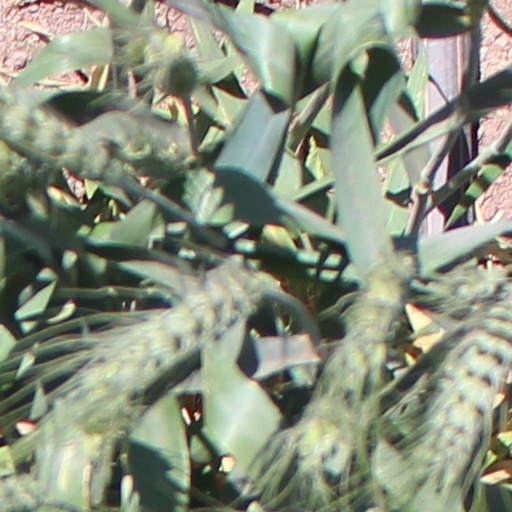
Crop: wheat